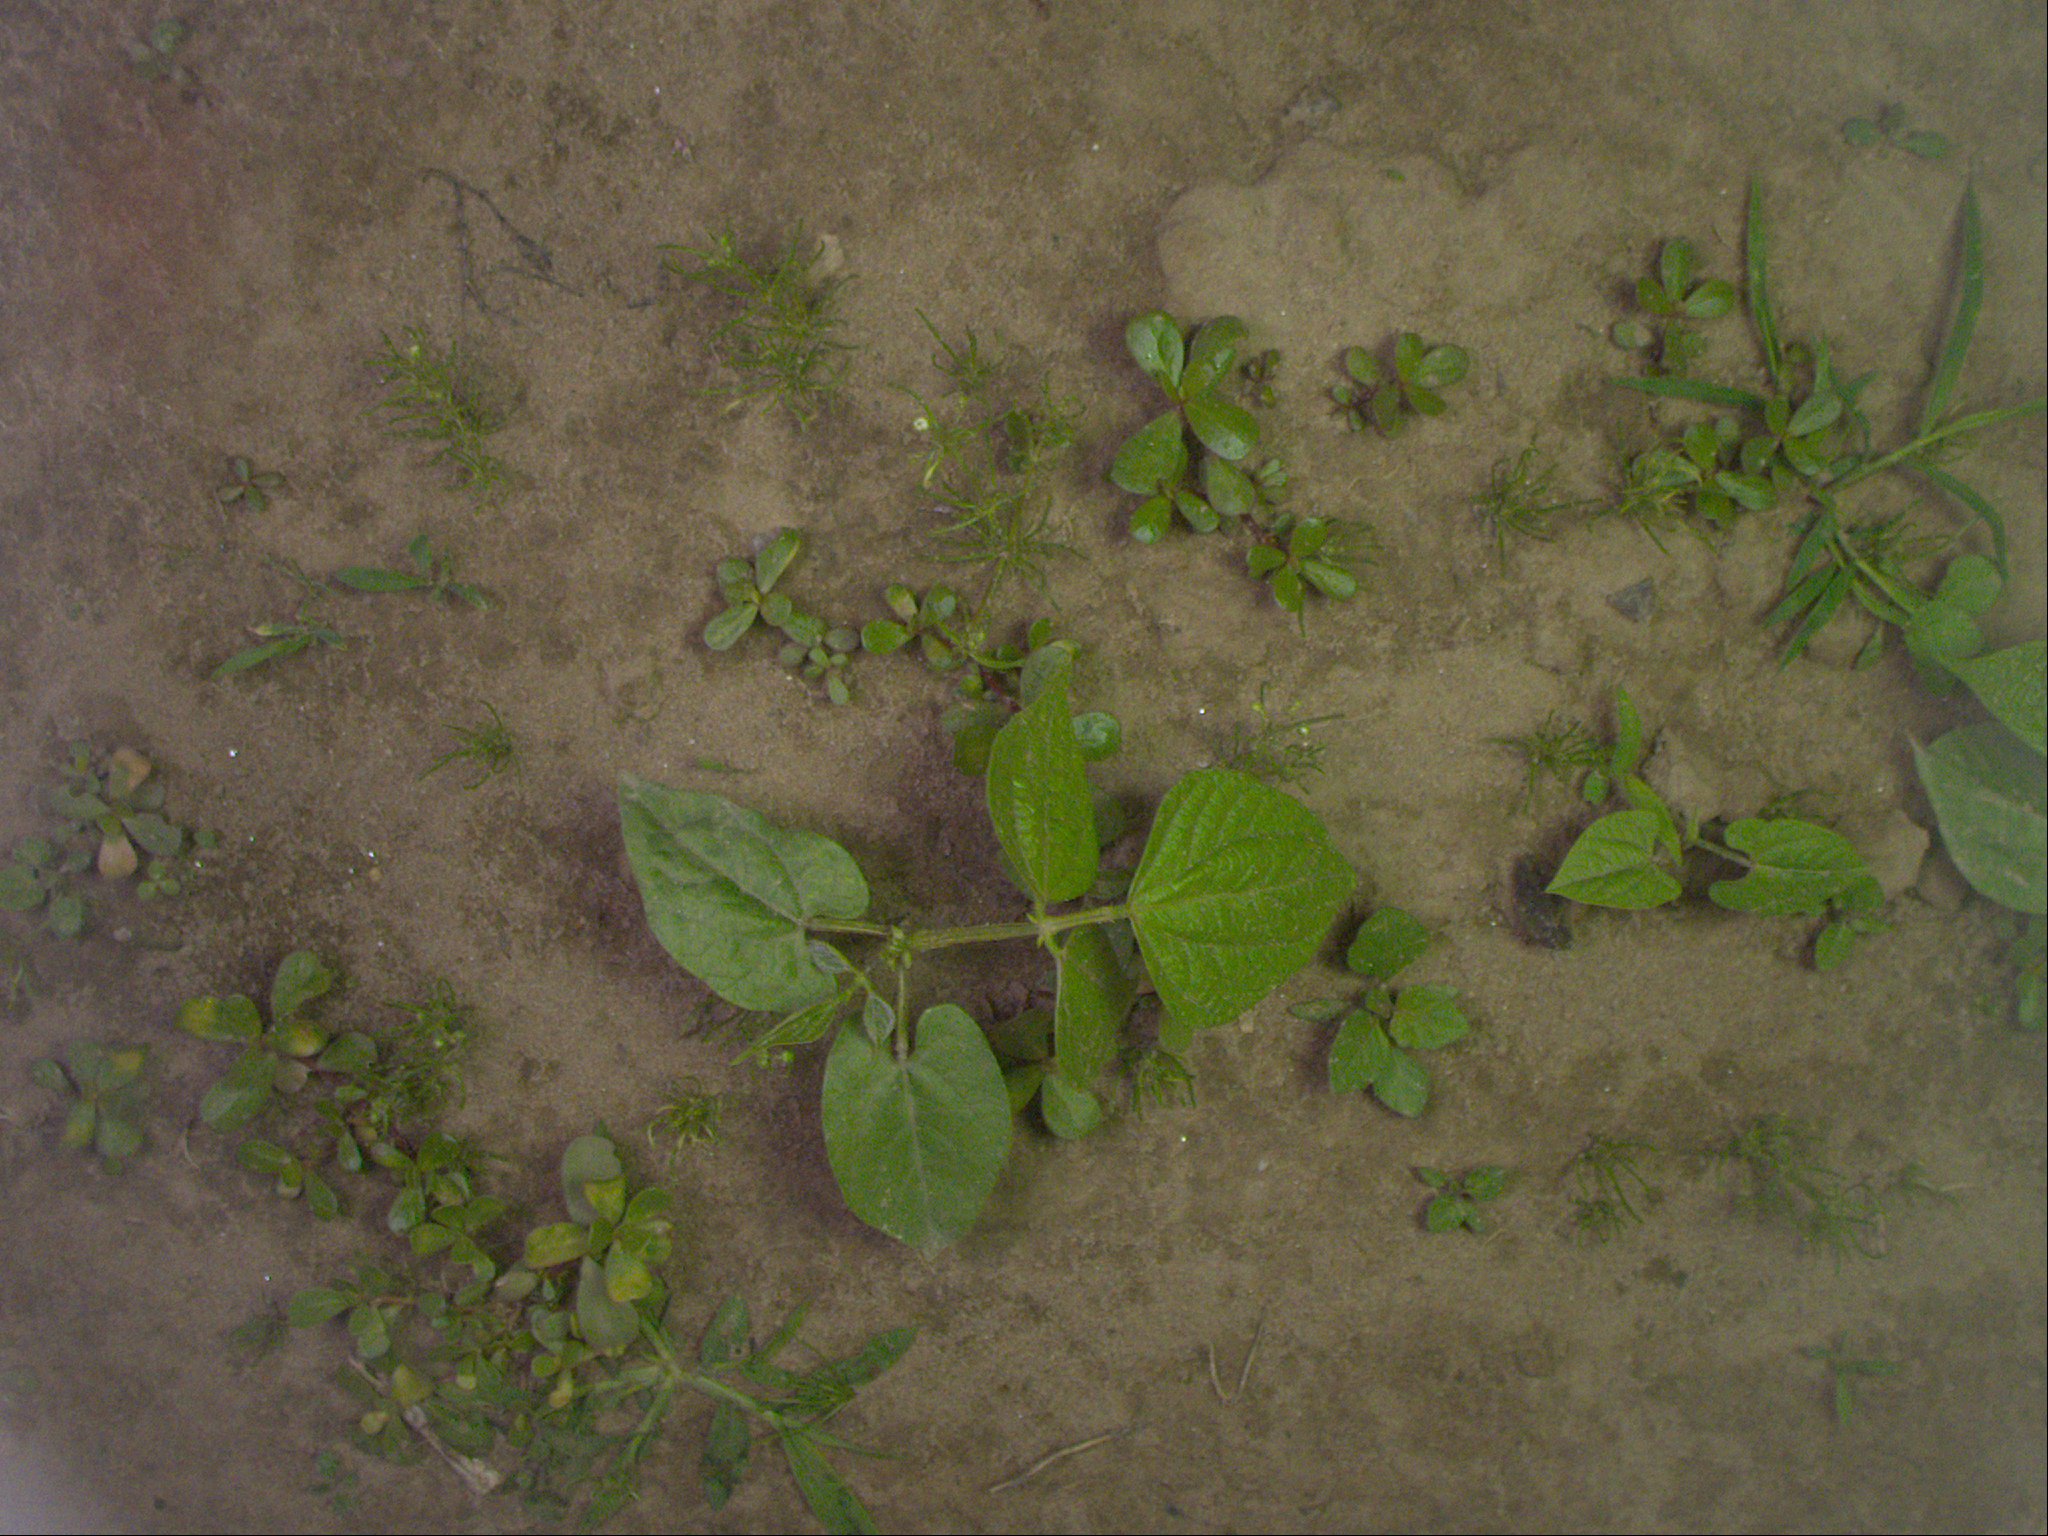
Crop: bean
Objects: bean, stem_bean, bean, stem_bean